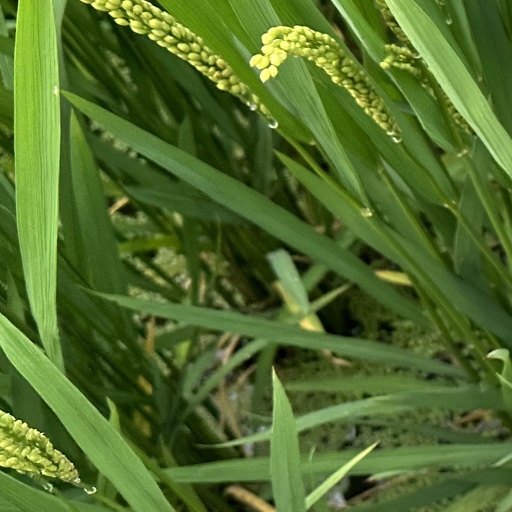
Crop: rice